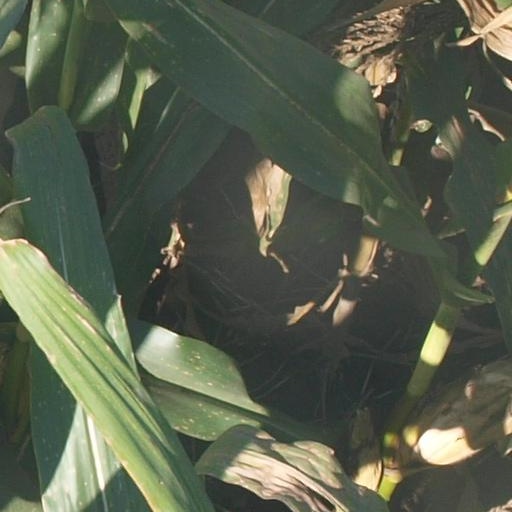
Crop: maize; corn